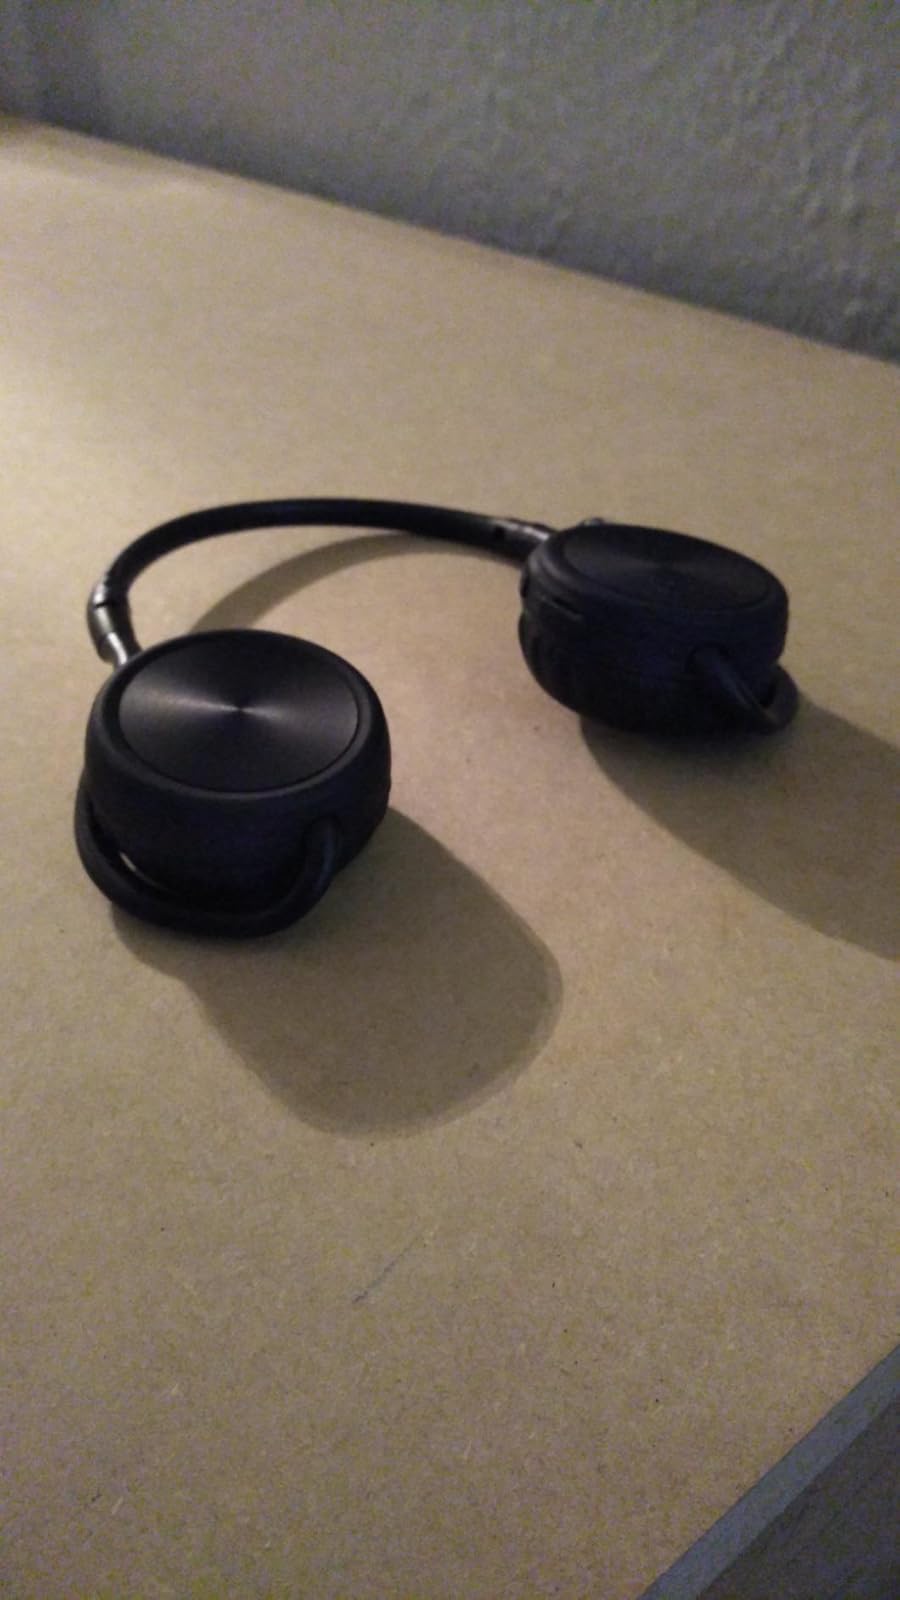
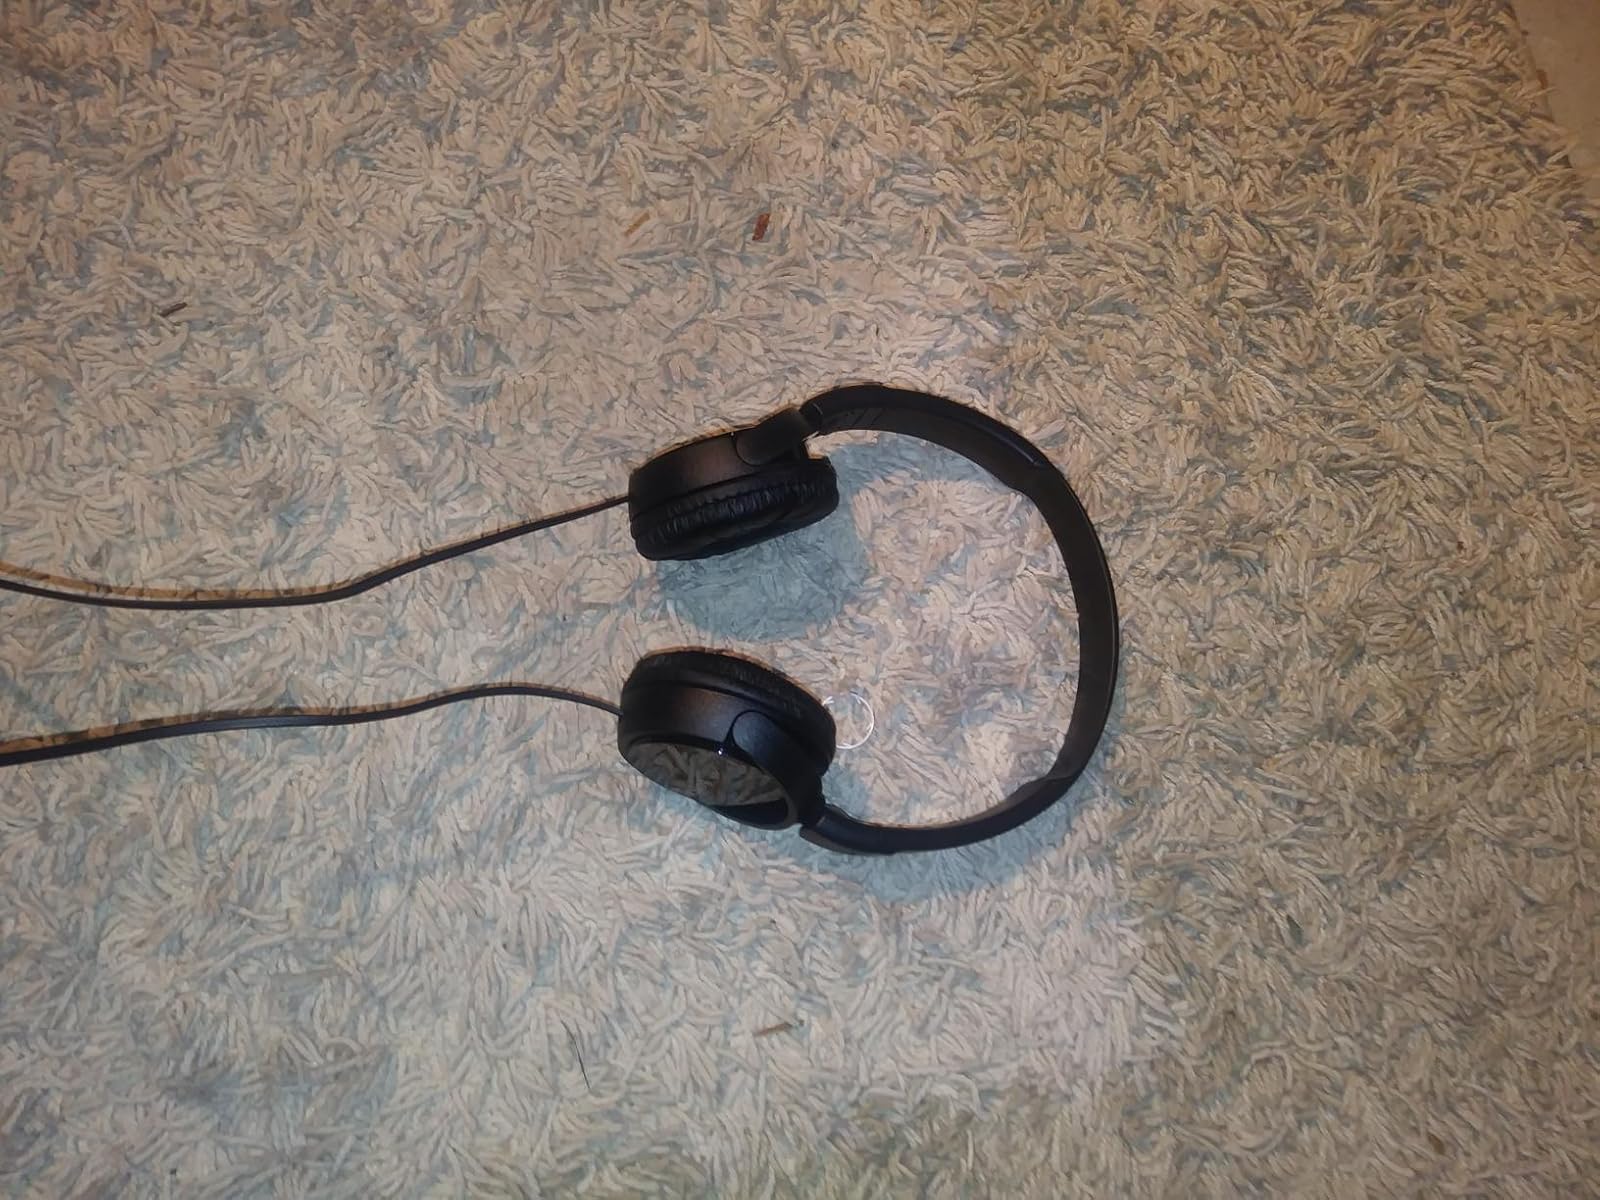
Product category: headphones
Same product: no